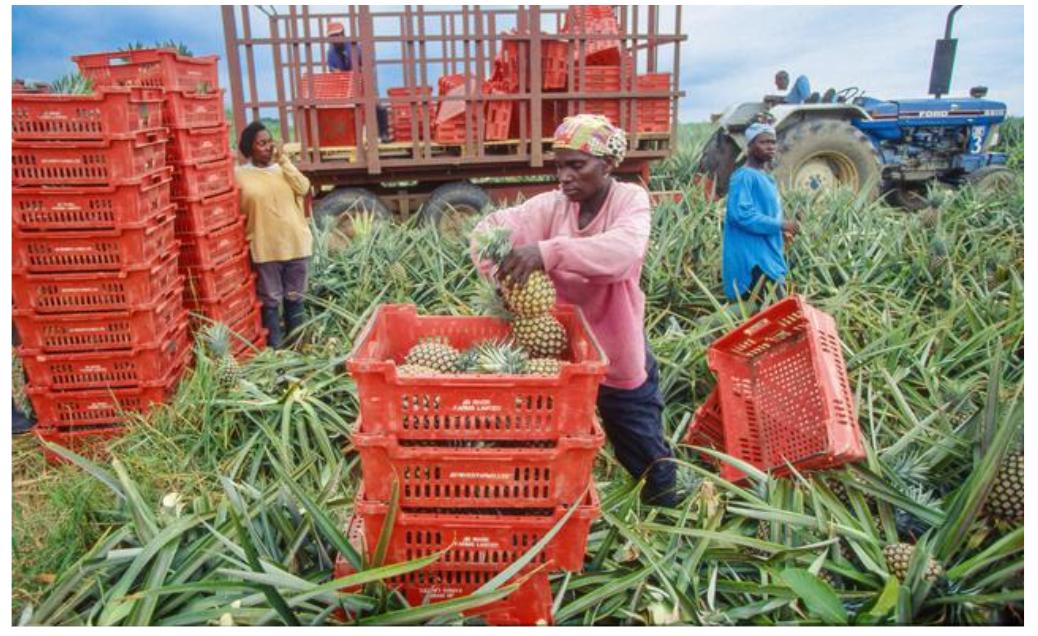
Hili ni shamba kubwa la mananasi, wakulima baada ya mavuno wako wakipakia nanasi hizi kwenye vyombo vya plastiki tayari kupeleka sokoni.